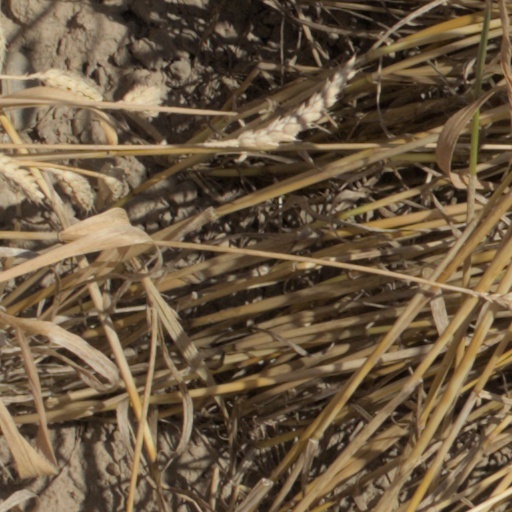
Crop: wheat